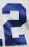
Number: 2